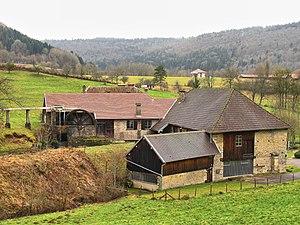
Classé aux monuments historiques sous le numéro
Engrenages, réseau de musées et de sites patrimoniaux et industriels, d'abord nommé musées des techniques et cultures comtoises est une ancienne association française créée en 1978, disparue en 2018. Située à Salins-les-Bains, elle a pour but la promotion de 17 musées, lieux de visites et entreprises ouvertes au public, dédiés à l'industrie, aux hommes, aux techniques et aux savoir-faire en Bourgogne-Franche-Comté et en Suisse.